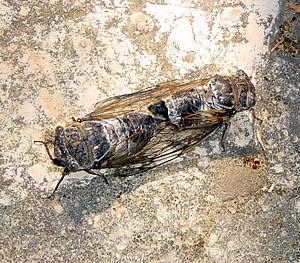
Accouplement de deux cigales
La famille des Cicadidae regroupe des insectes de l'ordre des hémiptères. Ce sont des hétérométaboles. Le nom vient du latin cicada et du grec ancien -ίδης / -ídēs. Il s'agit de la famille des cigales.